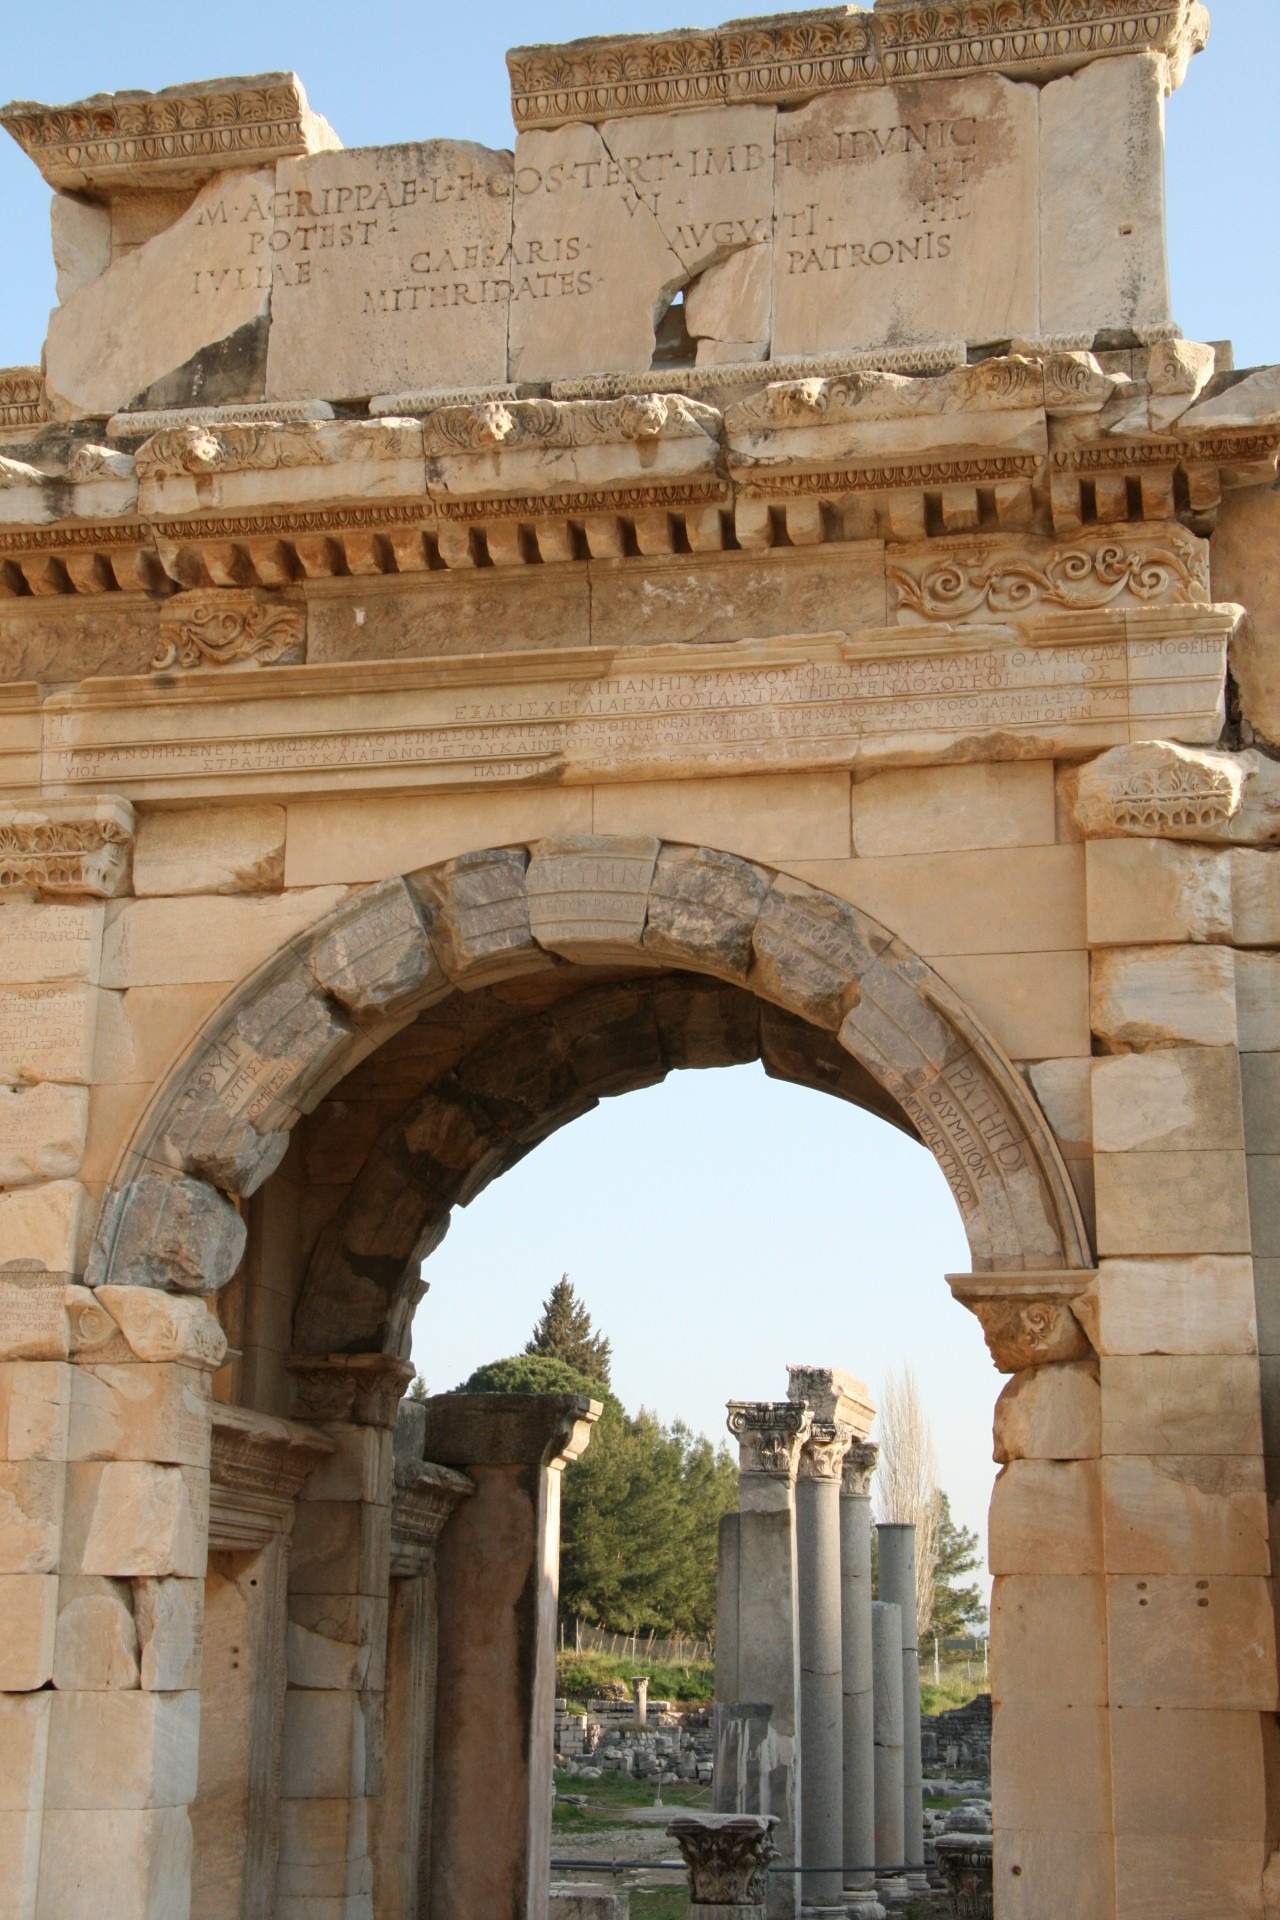
writing, architecture, structure, building, palace, old, monument, arch, column, ancient, landmark, historic, temple, ruins, turkey, monastery, culture, history, historical, ancient rome, historic site, ephesus, ancient history, ancient roman architecture